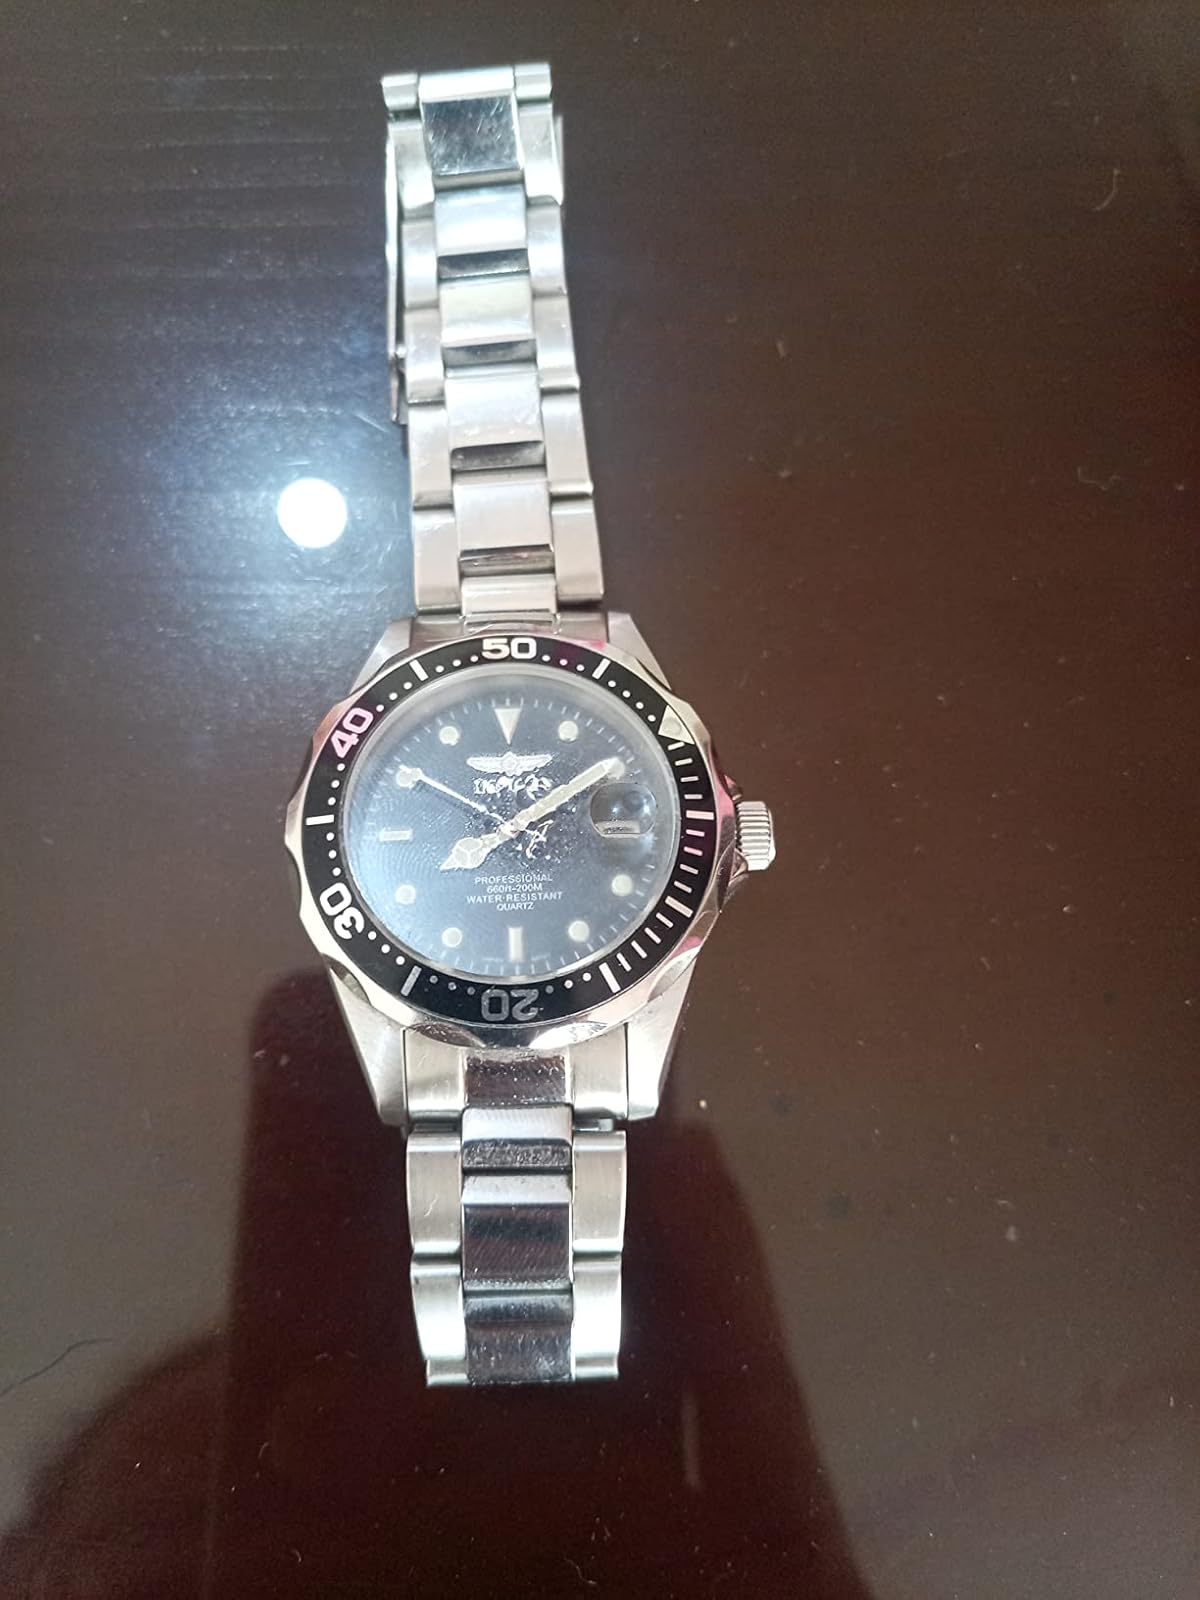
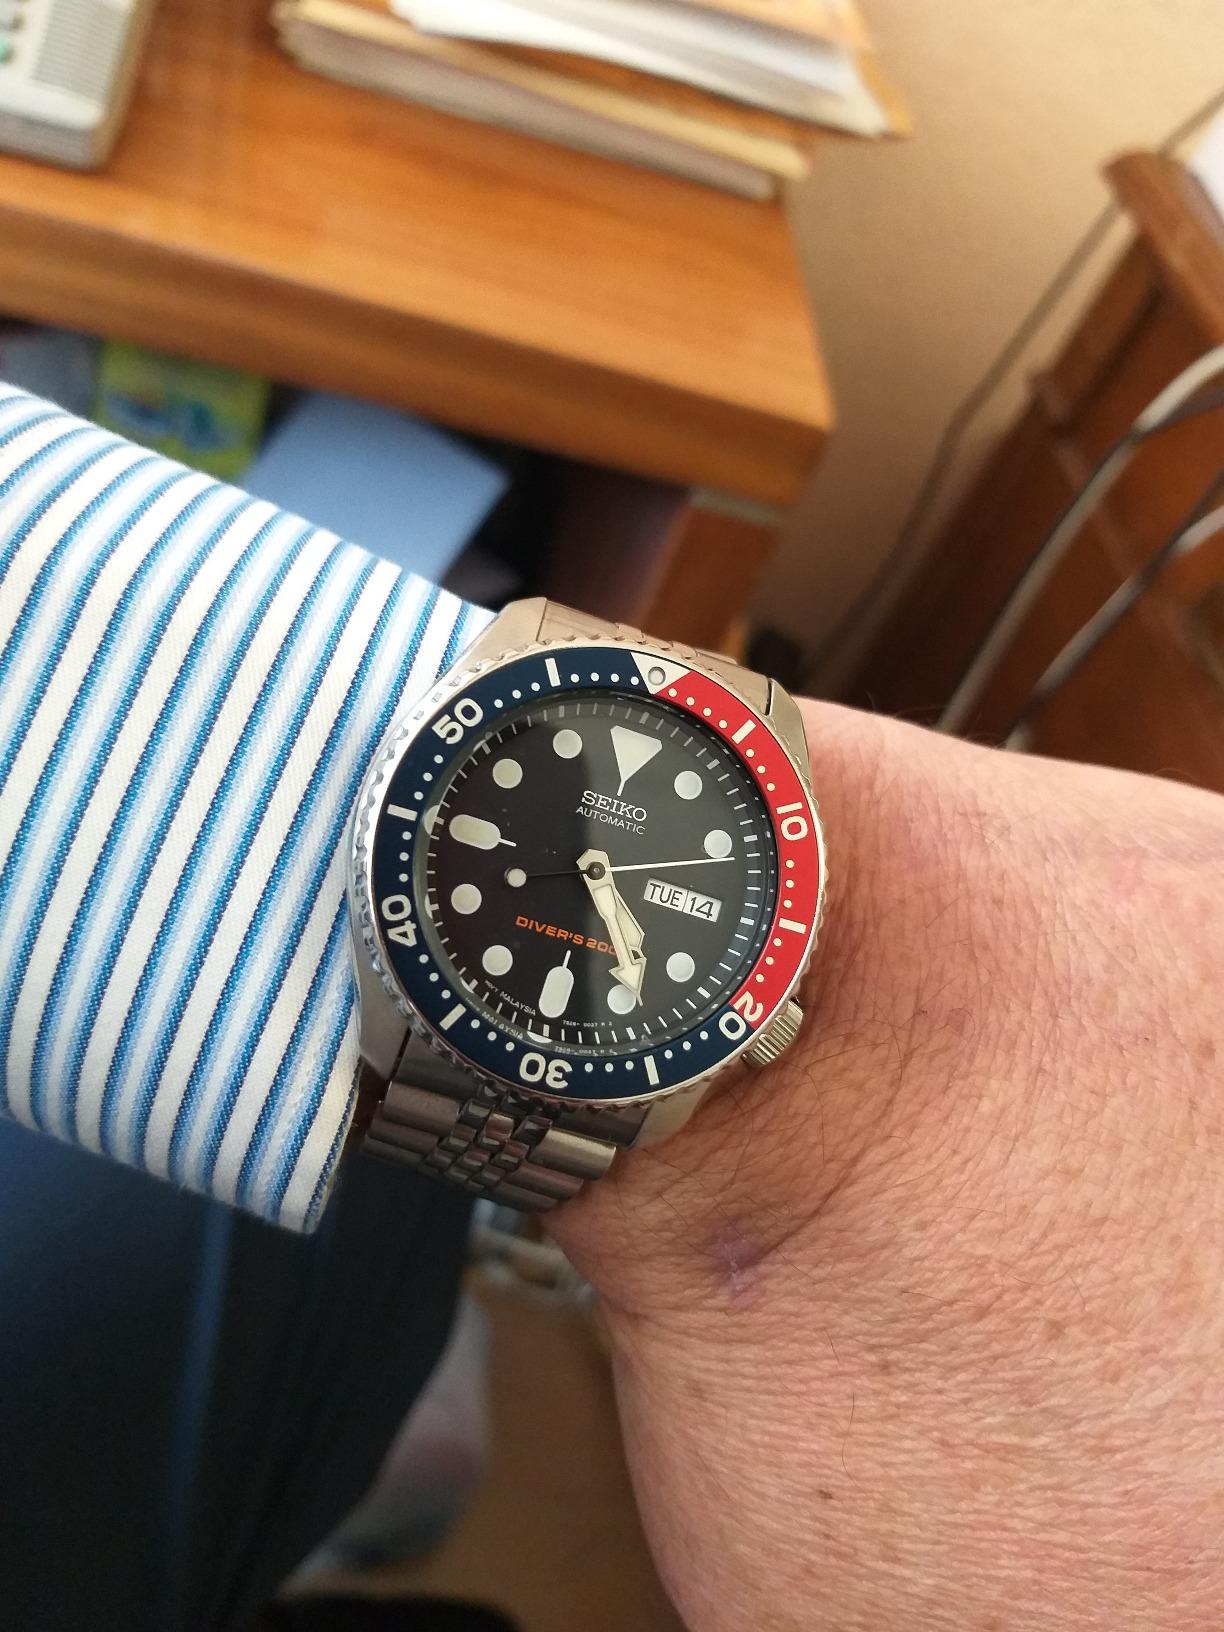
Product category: accessories_watch
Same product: no